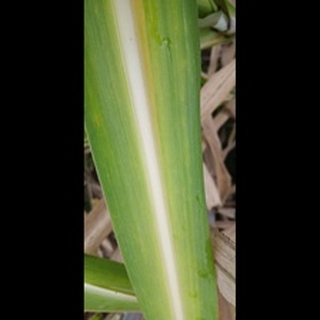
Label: sugarcane_yellow_leaf_disease